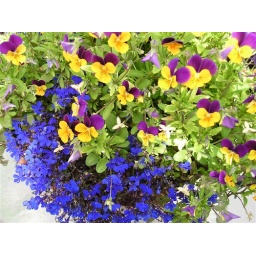
This pot of flowers is on the table in the back yard, and always looks healthy.